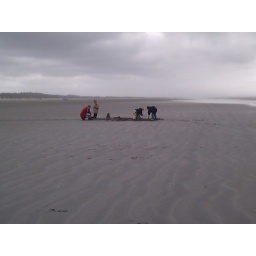
a family digging in the beach. some folks were claming...but I think they were building sand castles